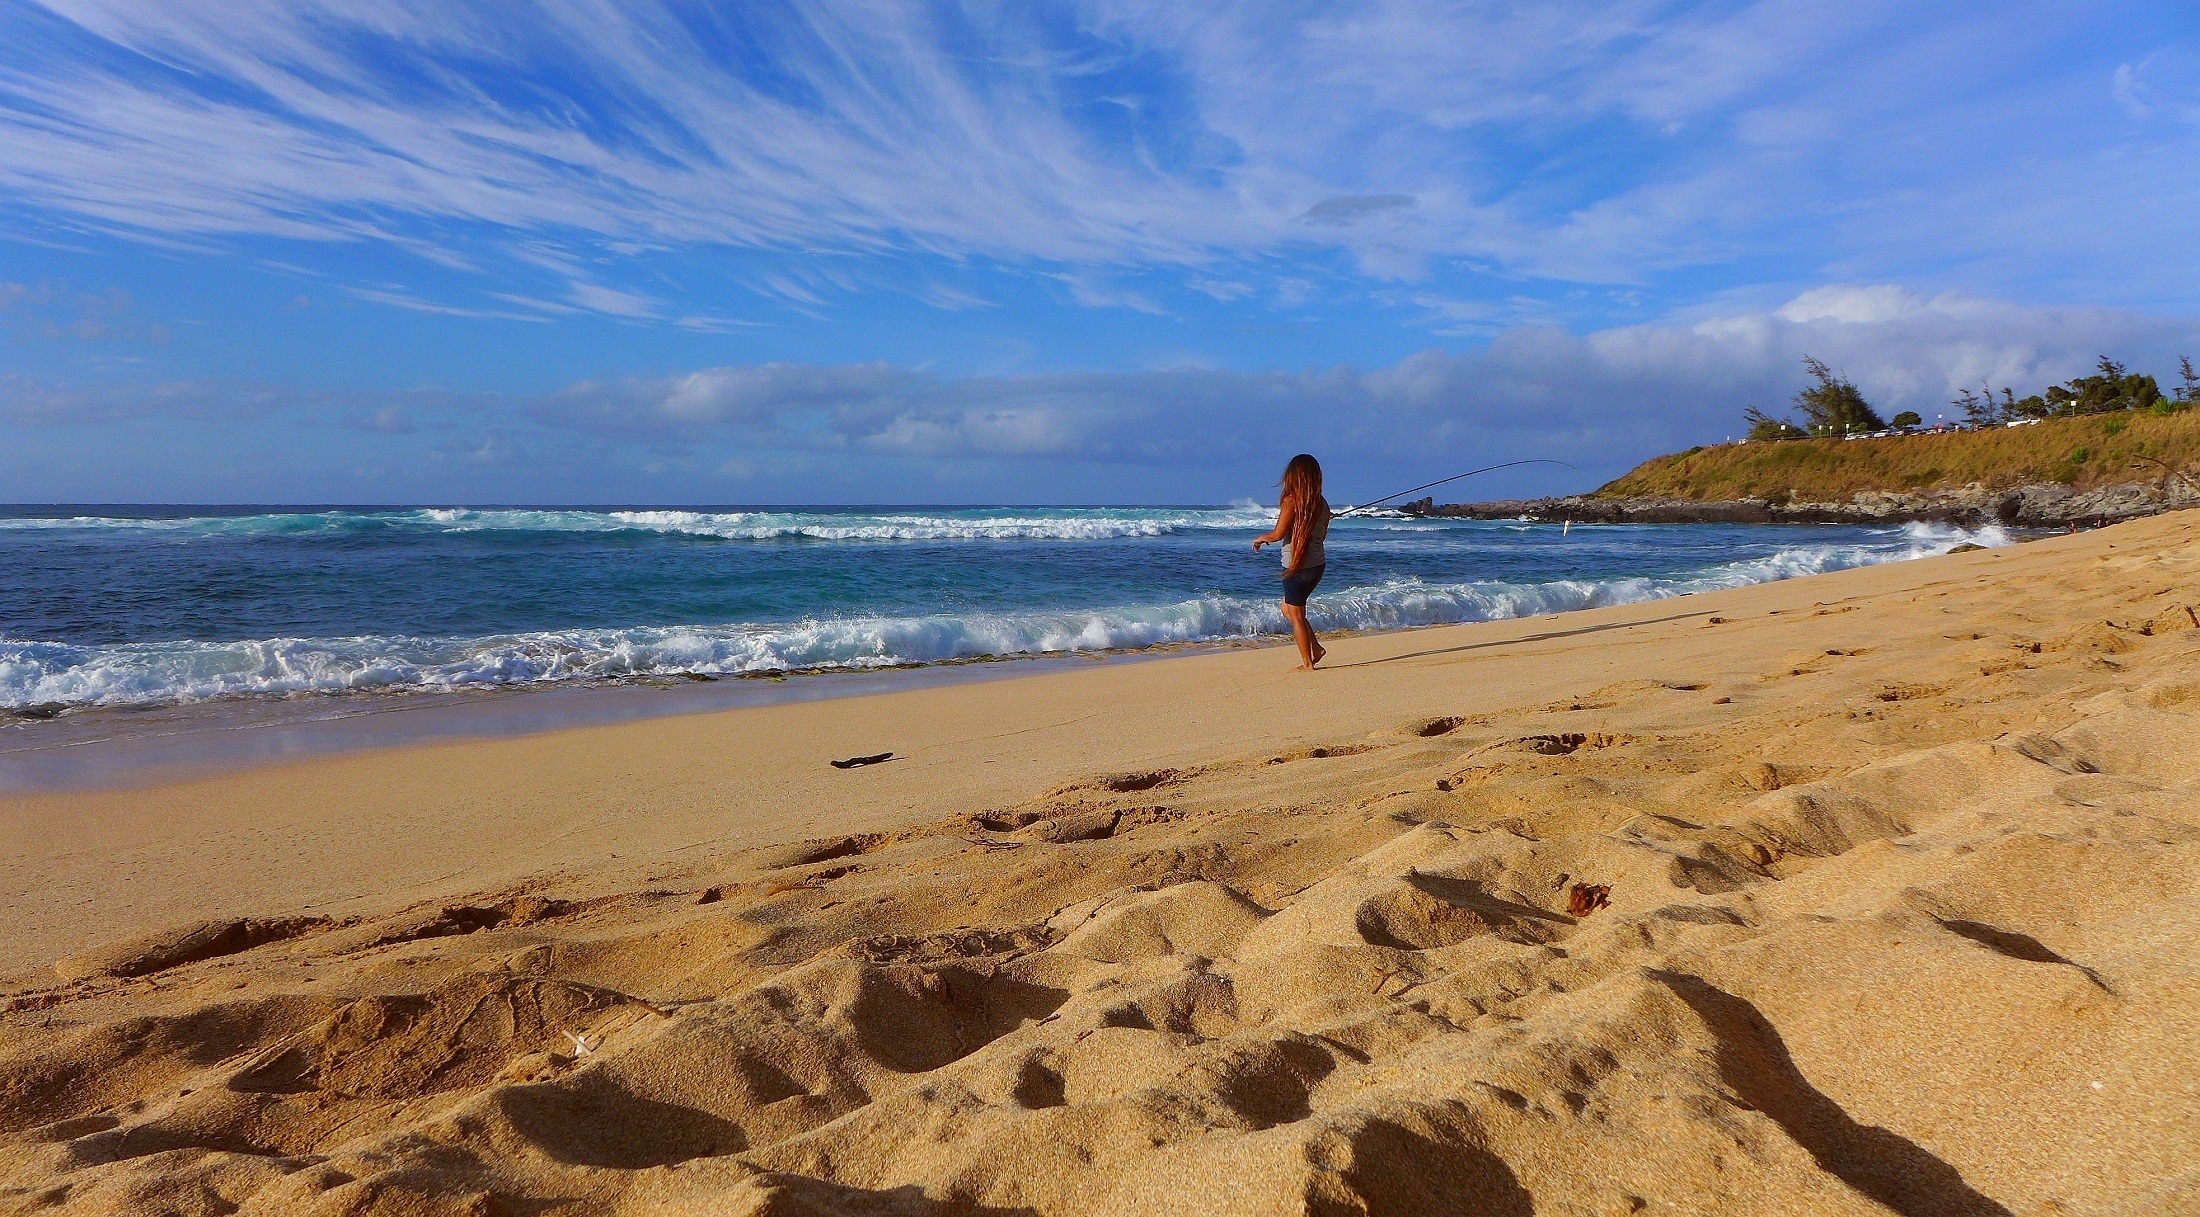
beach, landscape, sea, coast, water, nature, sand, ocean, horizon, sky, woman, shore, wave, vacation, recreation, standing, surf, portrait, scenic, fishing, seascape, bay, material, body of water, waves, clouds, habitat, cape, angler, wind wave